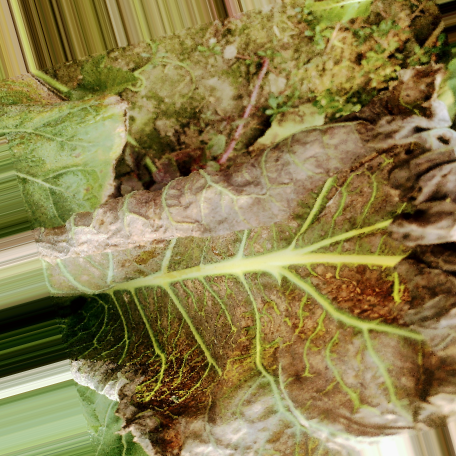
Label: Downy Mildew